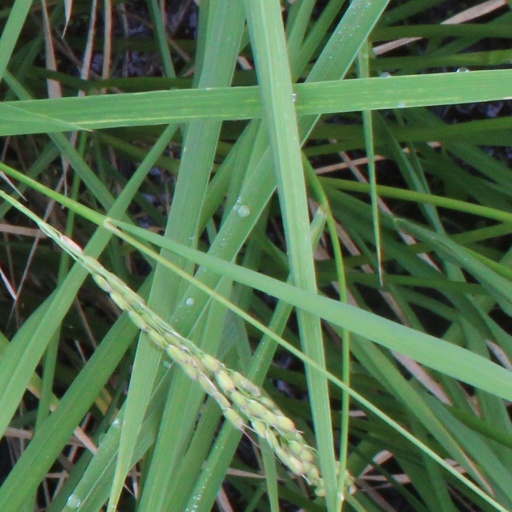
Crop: rice